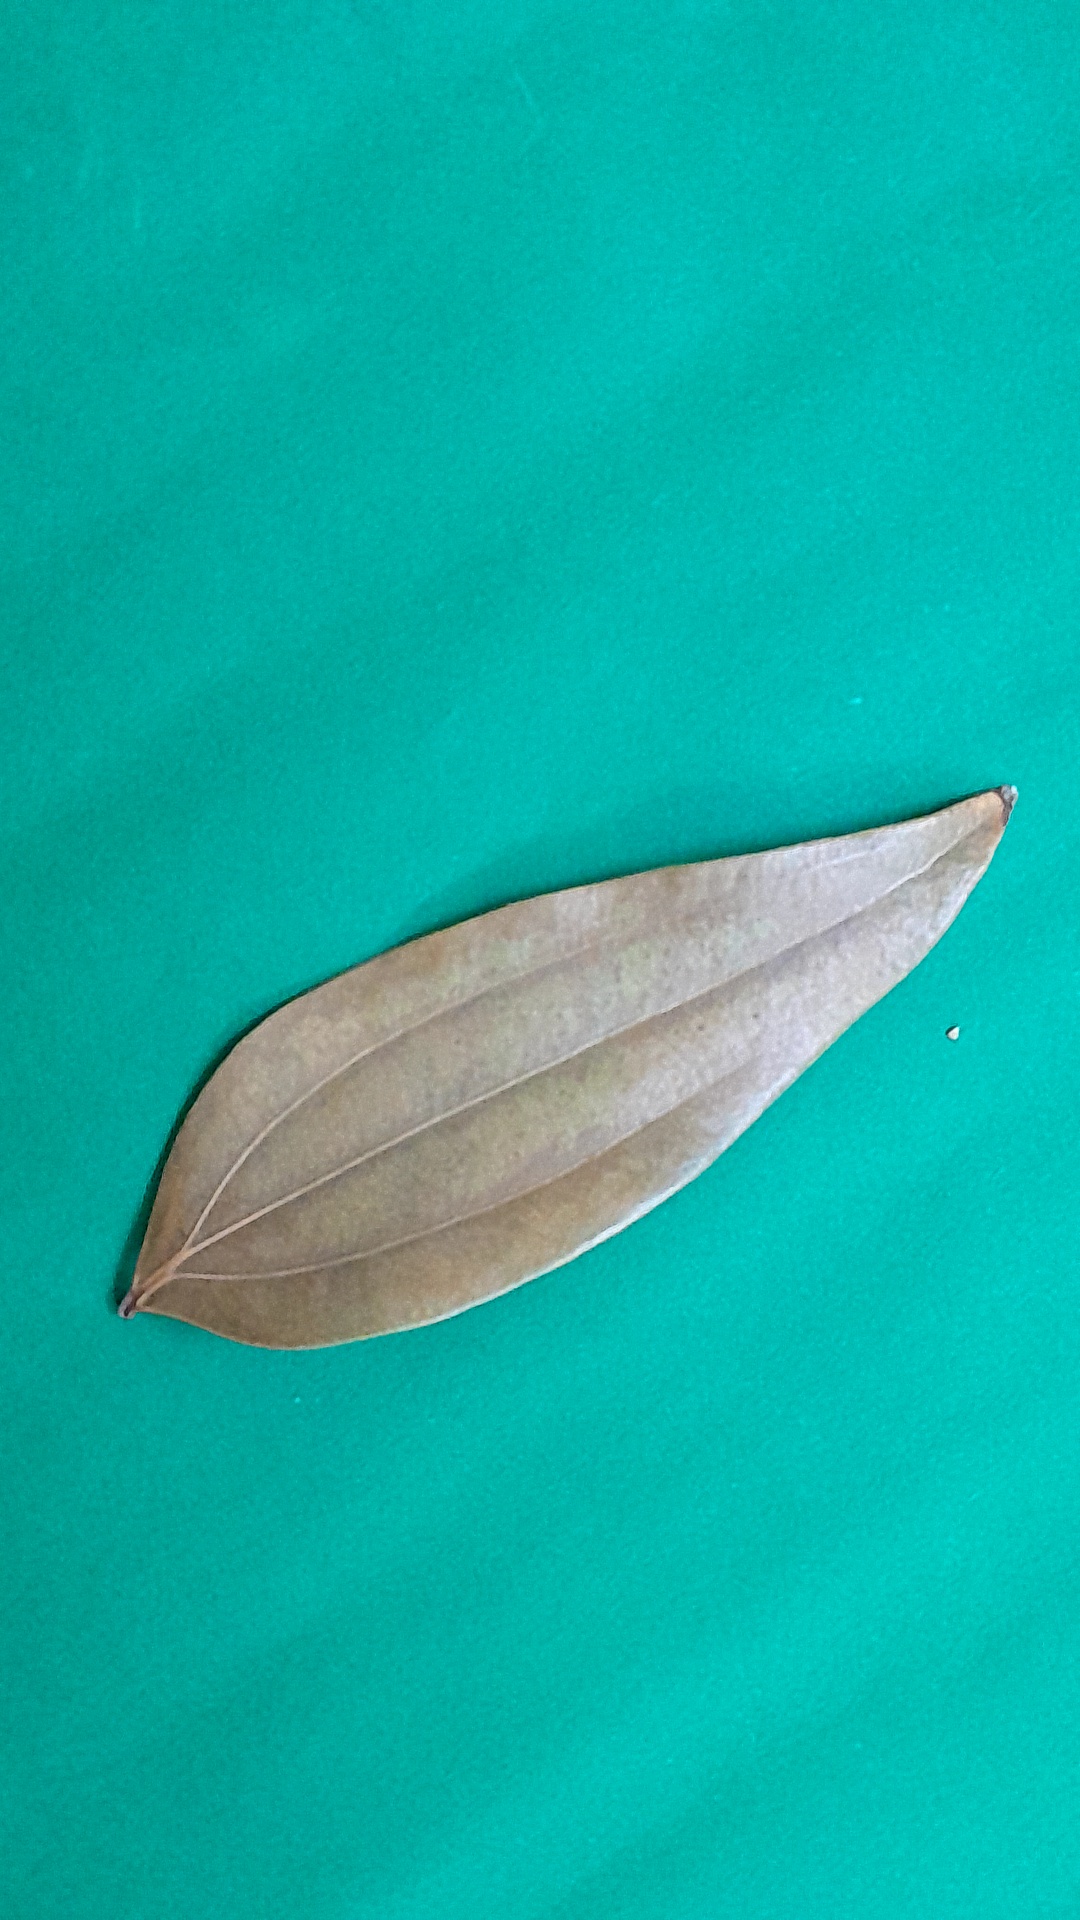
Label: Dry Leaf